National Palace Museum of Korea

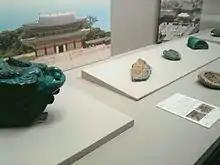
Blue roof tile exhibit

The Museum houses 1,200 volumes of historical texts including 150 copies of Uigwe from the Joseon period that were looted in 1922, during rule by Japan under the supervision of then Resident-General of Korea Itō Hirobumi. They were repatriated in December 2011 and a special exhibition was held from 27 December 2011 to 5 February 2012. The copies chronicled the royal rituals of King Gojong and King Sunjong, the last two emperors of Joseon Dynasty and Daehan Empire before Korea was annexed in 1910.